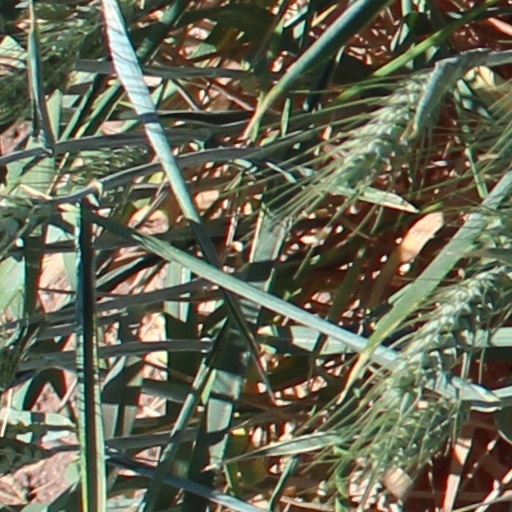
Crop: wheat